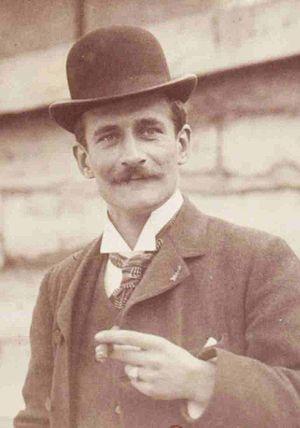
[Collection Jules Beau. Photographie sportive]
Le baron Pierre de Caters, né à Berchem le 25 décembre 1875 et mort à Paris le 21 mars 1944, est un pilote automobile, aviateur et avionneur belge, connu surtout pour avoir été le premier aviateur belge et le premier constructeur d'aéroplanes belges.